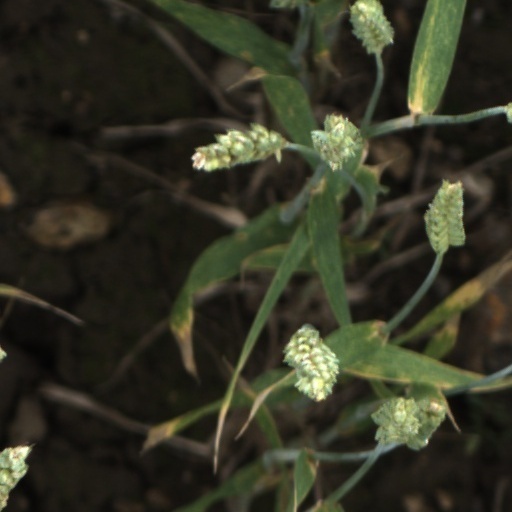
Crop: wheat